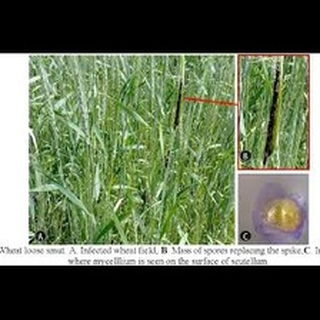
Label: wheat_smut